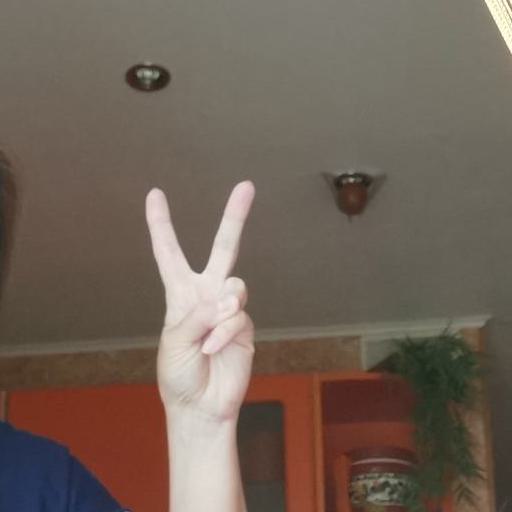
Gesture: peace